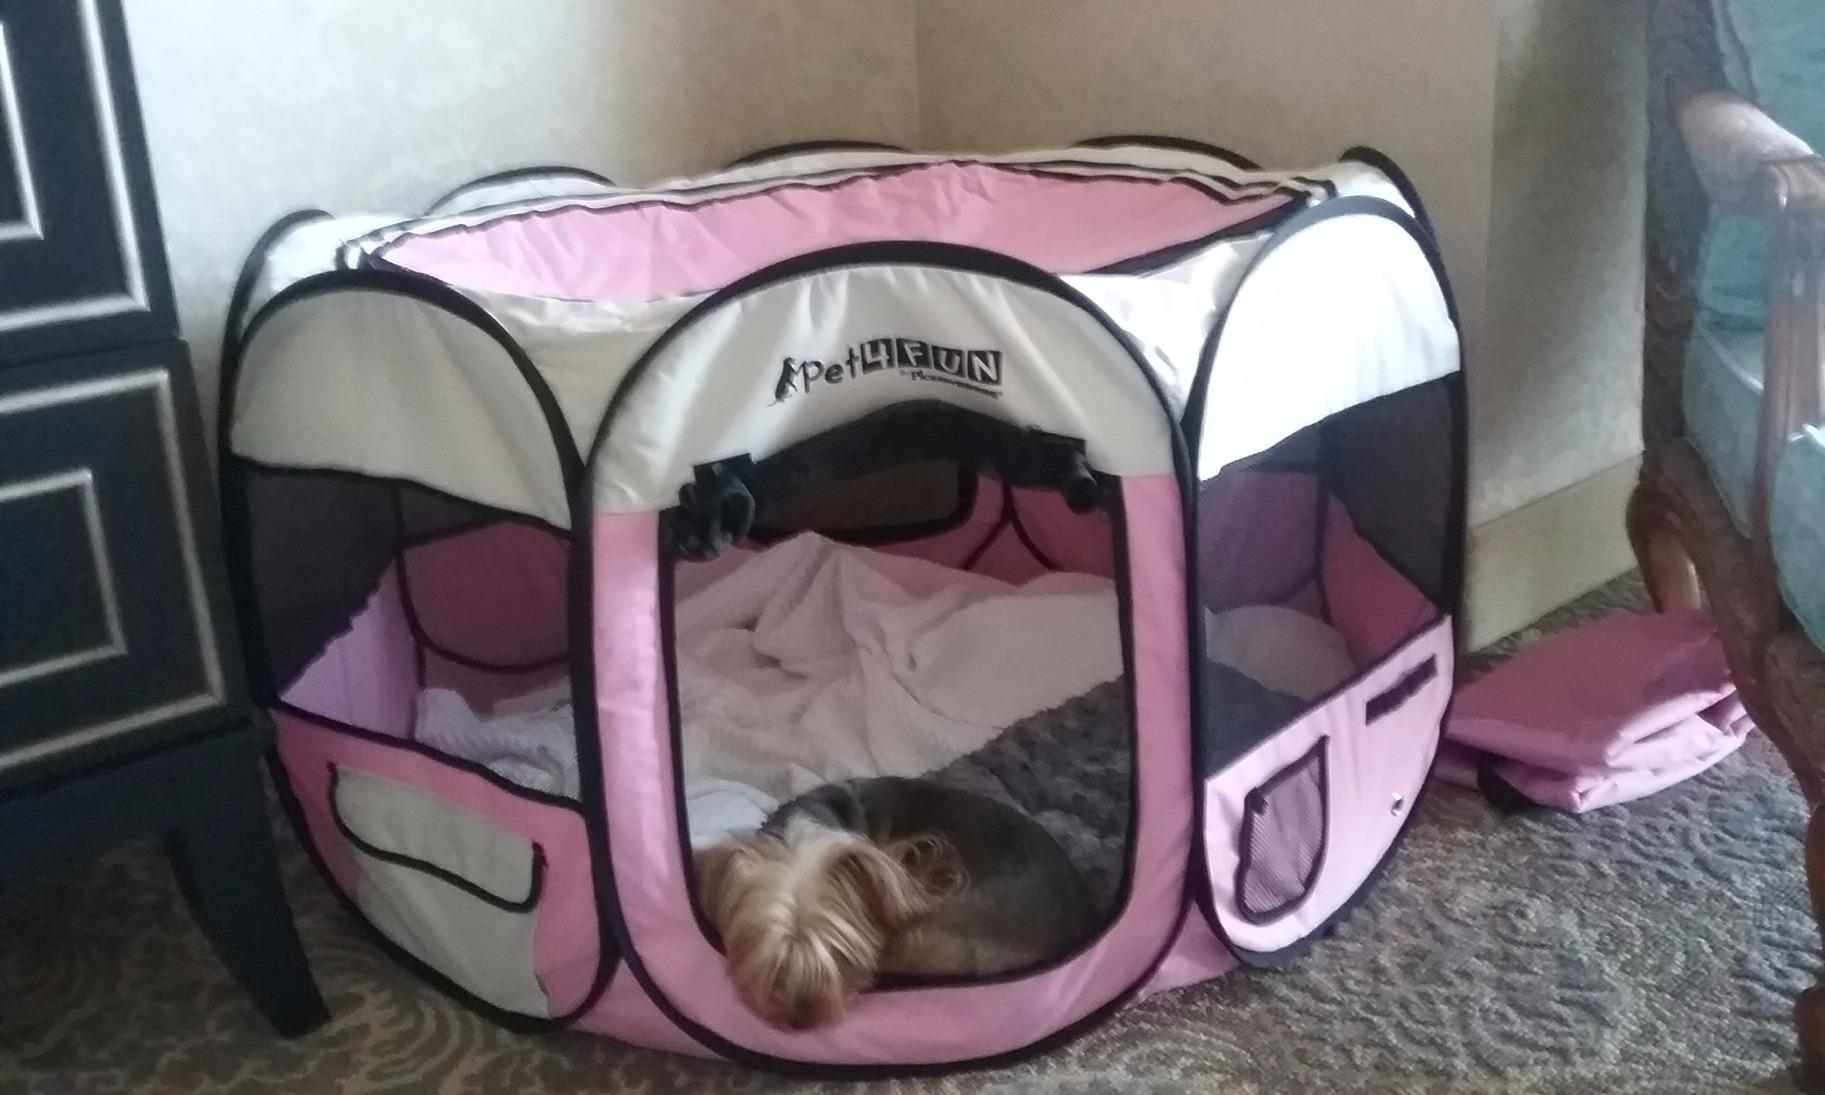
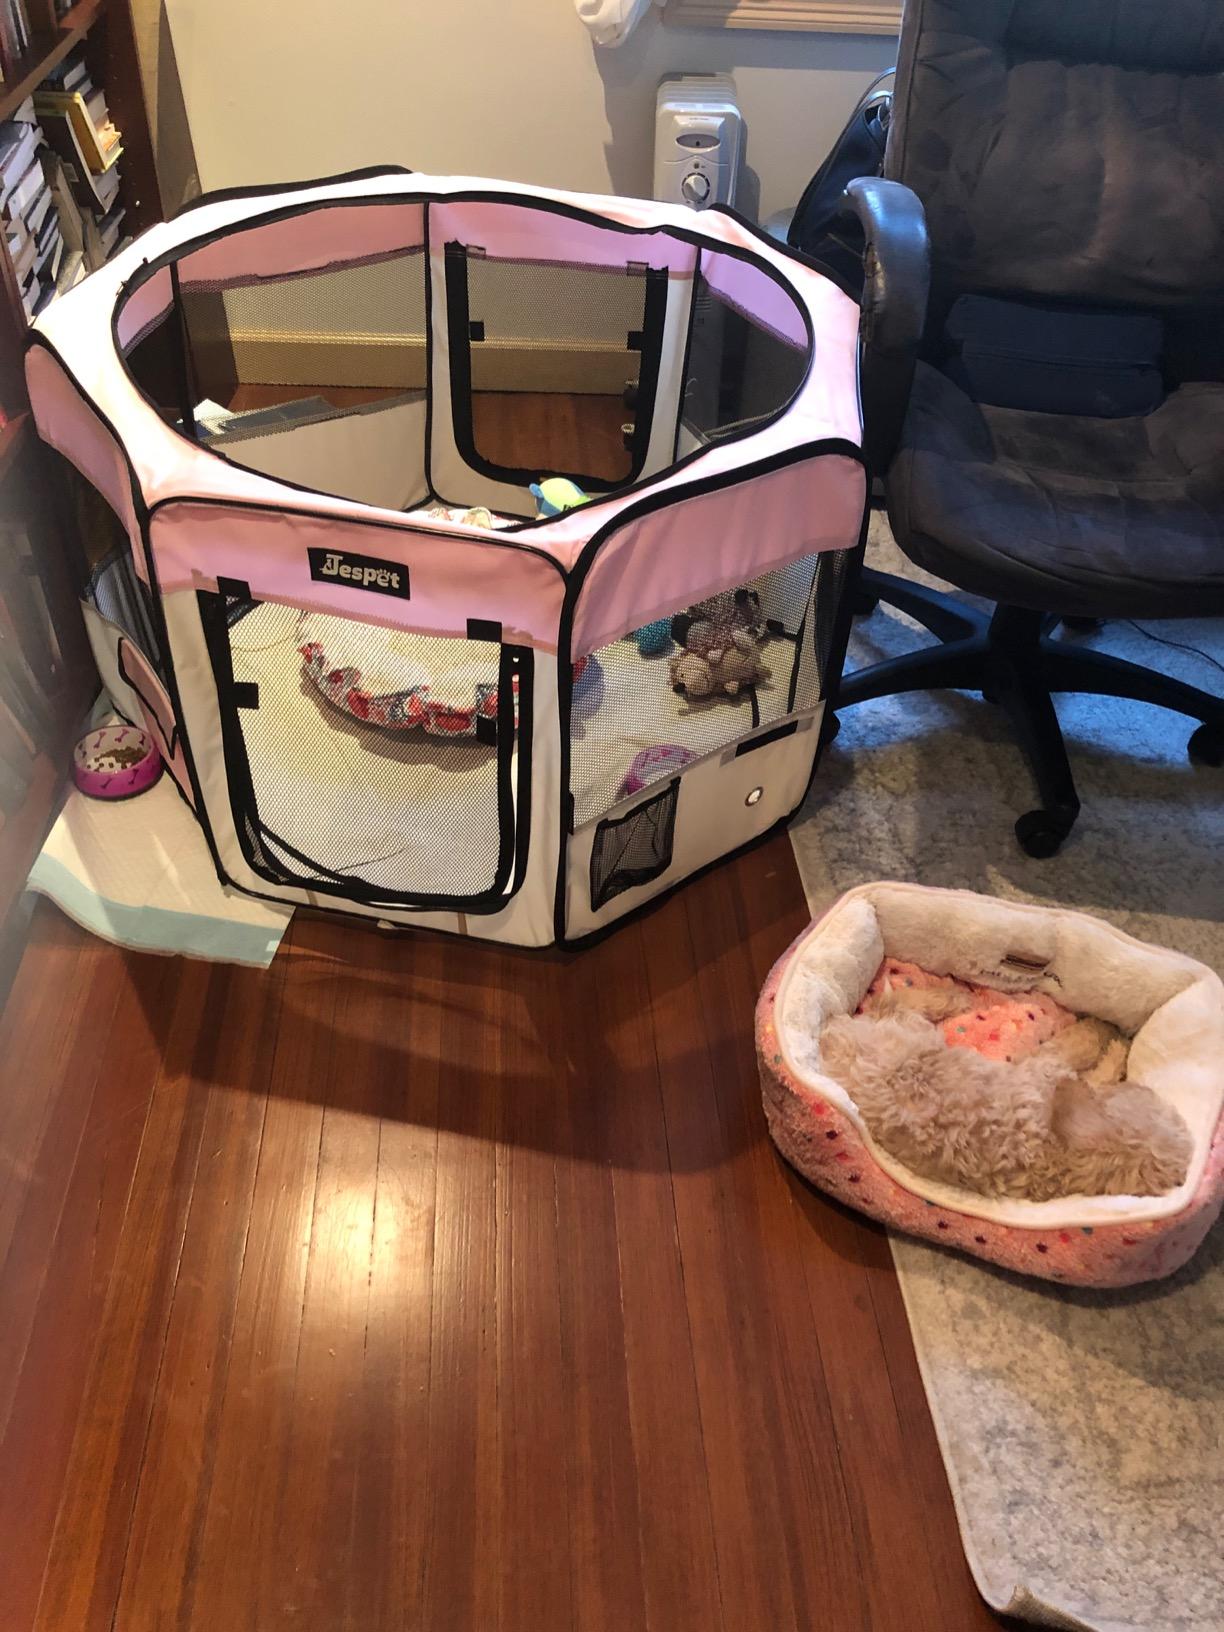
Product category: items_kennel
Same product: no